Question: What color is the surfboard?
Tambaya: Menene launin allon hawan igiyar ruwan?
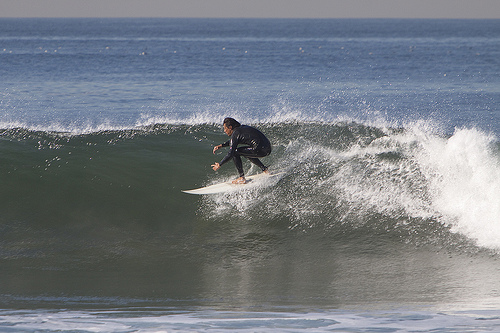
Answer: White.
Amsa: Fari.